Vorup Frederiksberg Boldklub

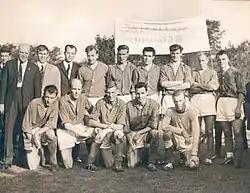
Vorup FB having won promotion to the 3. Division in 1965.

Winning the championship of the then 4th tier Jyllandsserien in 1965 the club secured promotion to the 3. Division, and in 1971 began playing its home matches at the larger Ulvehøj Idrætscenter (in 2012 renamed XL Park Vorup – Ulvehøj) in the Randers suburb of Haslund. A new clubhouse was inaugurated adjacent the same year, which was expanded in 1986.